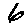
Label: 6